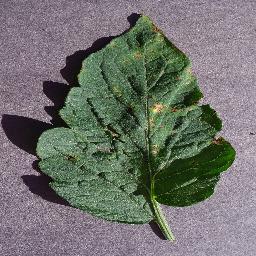
Label: Tomato___Target_Spot